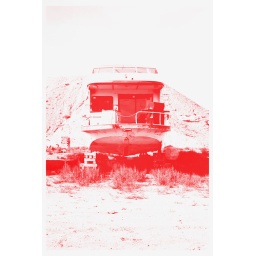
House boat on blocks in red